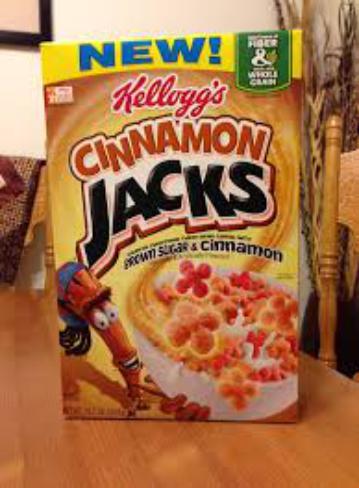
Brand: Cinnamon Jacks
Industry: Food